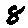
Label: 8